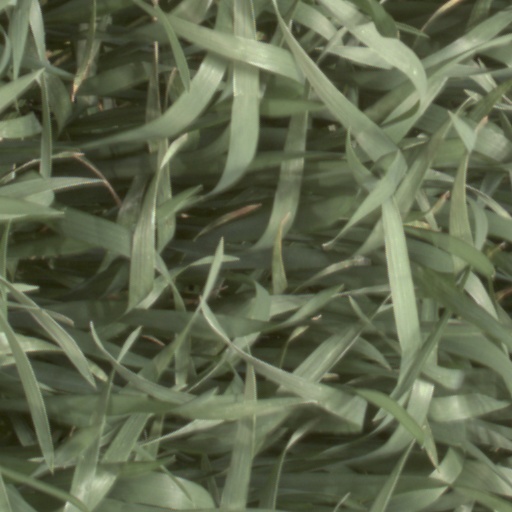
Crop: wheat